VMI line

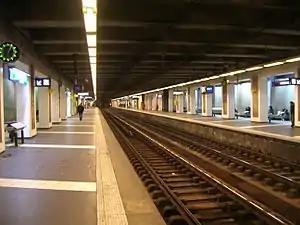
Porte de Clichy station, opened in September 1991.

The standardized Lartigue Nord block, which was still in place from Gennevilliers to Ermont, was replaced by the automatic lighted block (BAL), which had already been installed on the Gennevilliers to La Chapelle section for the creation of the Saint-Ouen Garibaldi station. The route is equipped with two permanent counter-sense installations (IPCS) and a PRCI-type signal box, which was established at Gennevilliers during the summer of 1987. At the same time, all passenger buildings underwent extensive modernization or reconstruction, with complete renovation of platforms, lighting, shelters, and signage. In 1986, Gennevilliers station was rebuilt 500 m further south to improve connections with other modes of transport, particularly with a potential TCSP between Saint-Denis and Asnières - Gennevilliers. A new passenger building was constructed at Les Grésillons, and a grade separation was built at Saint-Ouen.